Agenor Muniz`

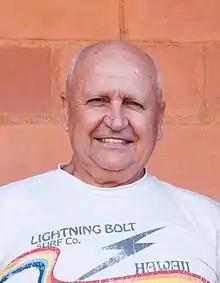

Agenor Muniz (born 24 June 1949) is a former footballer. Originally from CR Vasco da Gama in the Brazilian metropolis Rio de Janeiro, in 1971 he joined "Eastern Suburbs Hakoah", later well known as Sydney City in Australia, where he won several titles. To date he remains the sole Brazilian to ever play for the Australian national football team in an official match.